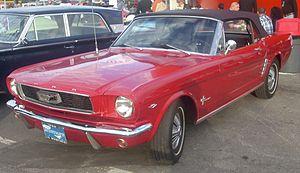
Motorama est un film américain réalisé par Barry Shils et sorti en 1991.